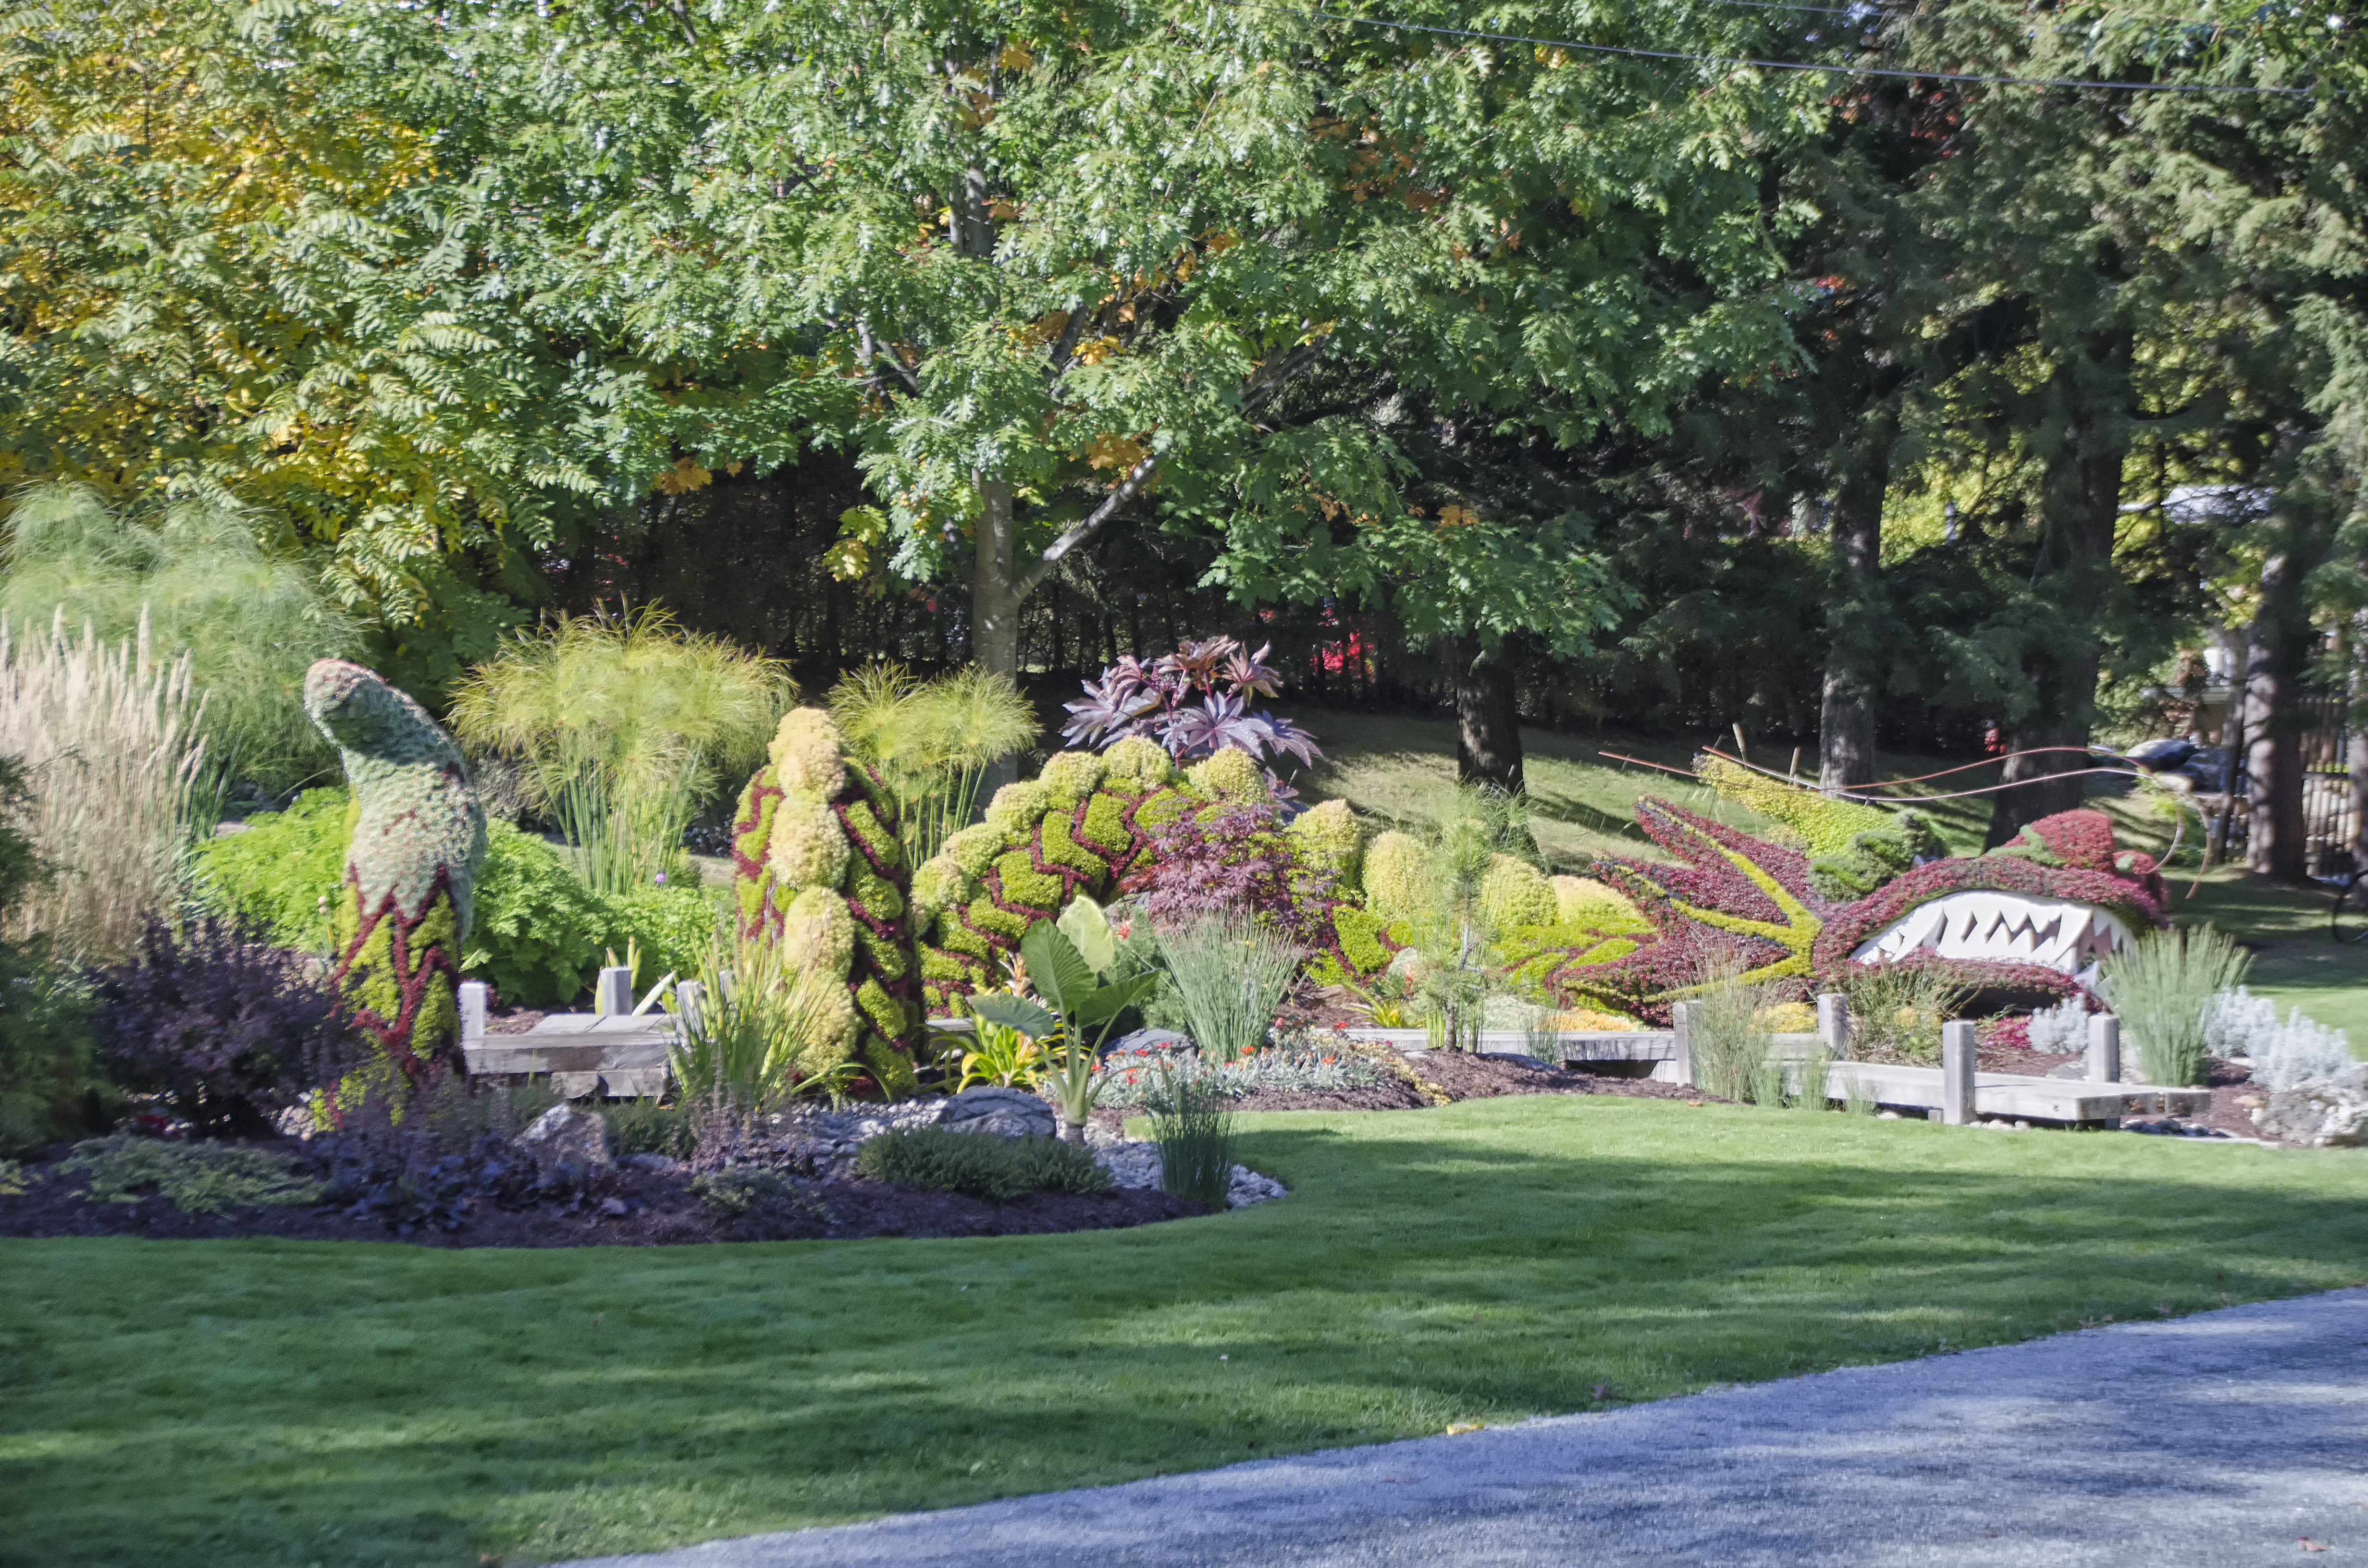
nature, lawn, flower, backyard, botany, garden, landscaping, canada, shrub, botanical garden, estate, quebec, yard, sherbrooke, outdoor structure, landscape architect